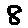
Label: 8